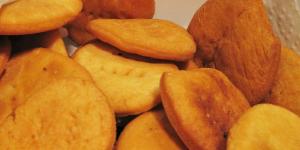
sopaipillas surenas